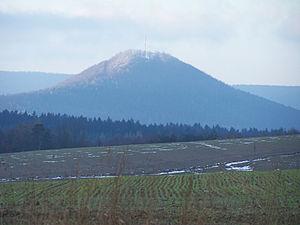
Le Krayenberg est une montagne culminant à 428 m d'altitude dans l'arrondissement de Wartburg, dans le Land de Thuringe.